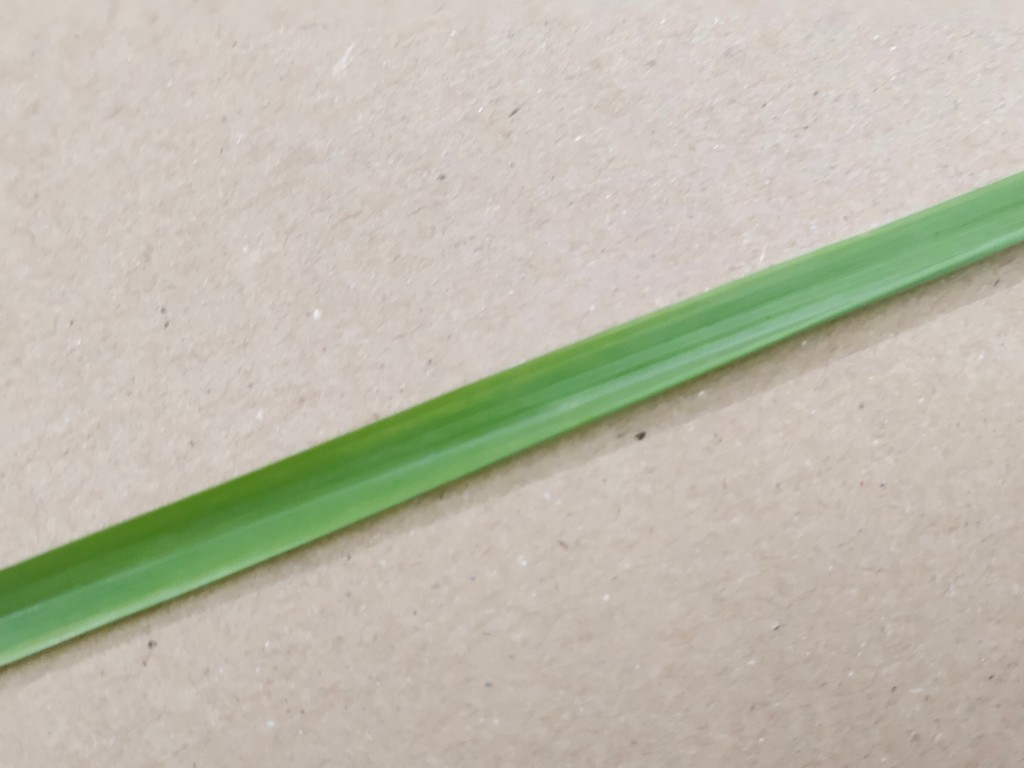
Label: Healthy